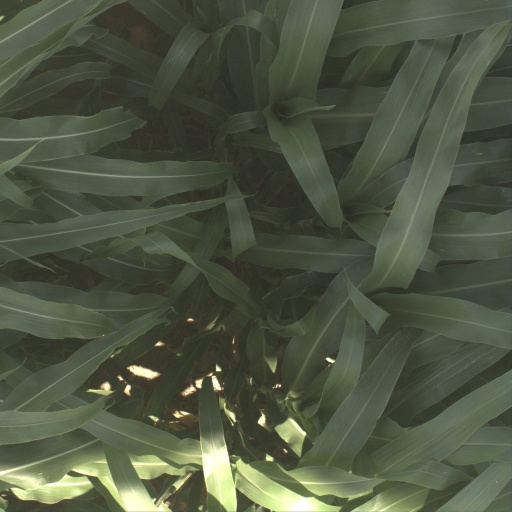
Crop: sorghum